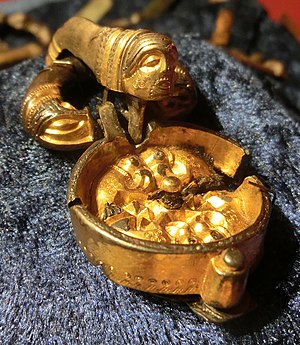
Jernalderens Skandinavien / Kultur og religion
Jernalderens Skandinavien refererer til jernalderen i Skandinavien. Jernalderen går fra bronzealderens afslutning omkring år 500 fvt. og frem til vikingetidens begyndelse omkring år 800. Den inddeles typisk i de tre perioder førromersk jernalder, romersk jernalder og germansk jernalder.